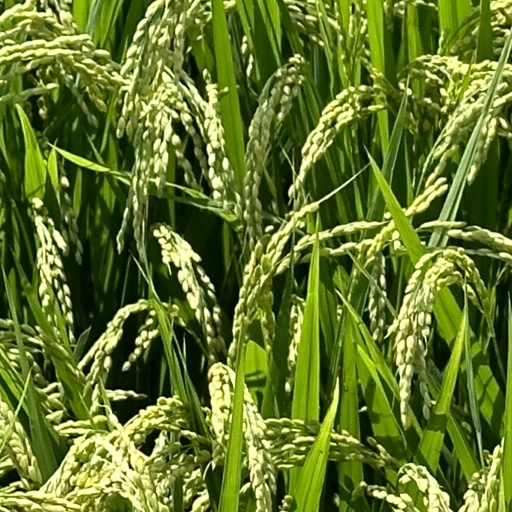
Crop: rice